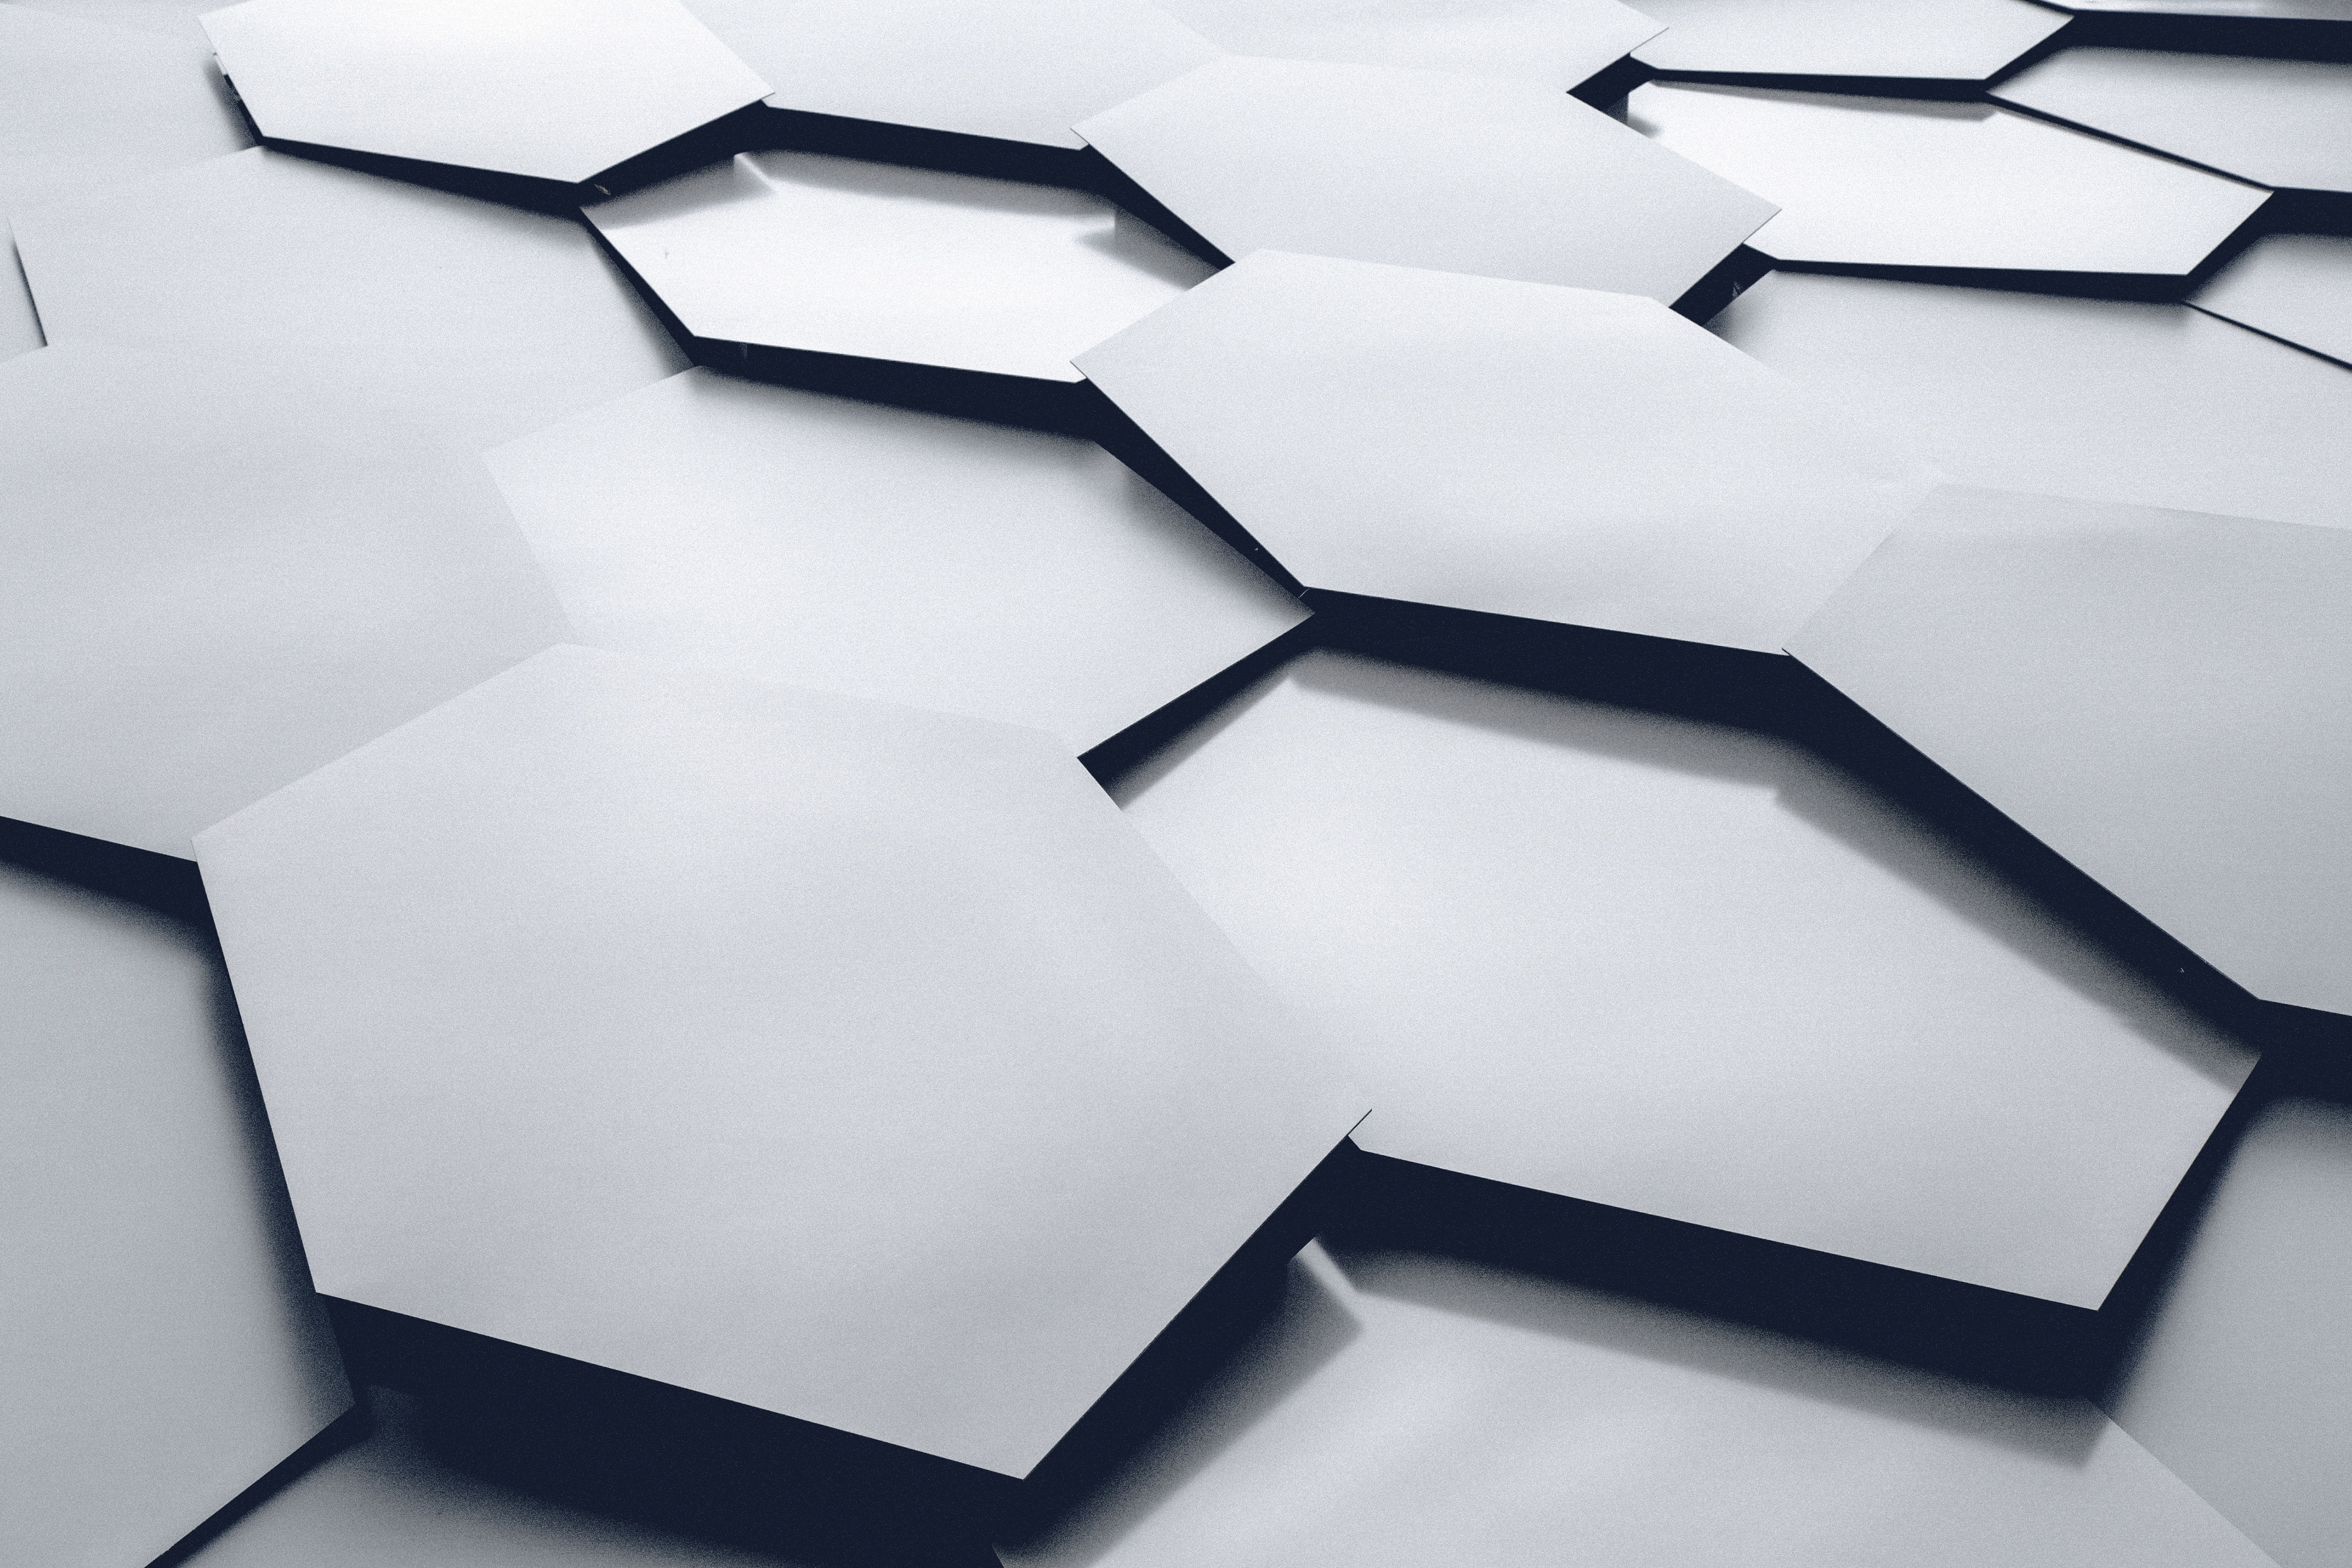
white, black and white, design, architecture, pattern, line, monochrome, Material property, monochrome photography, symmetry, style